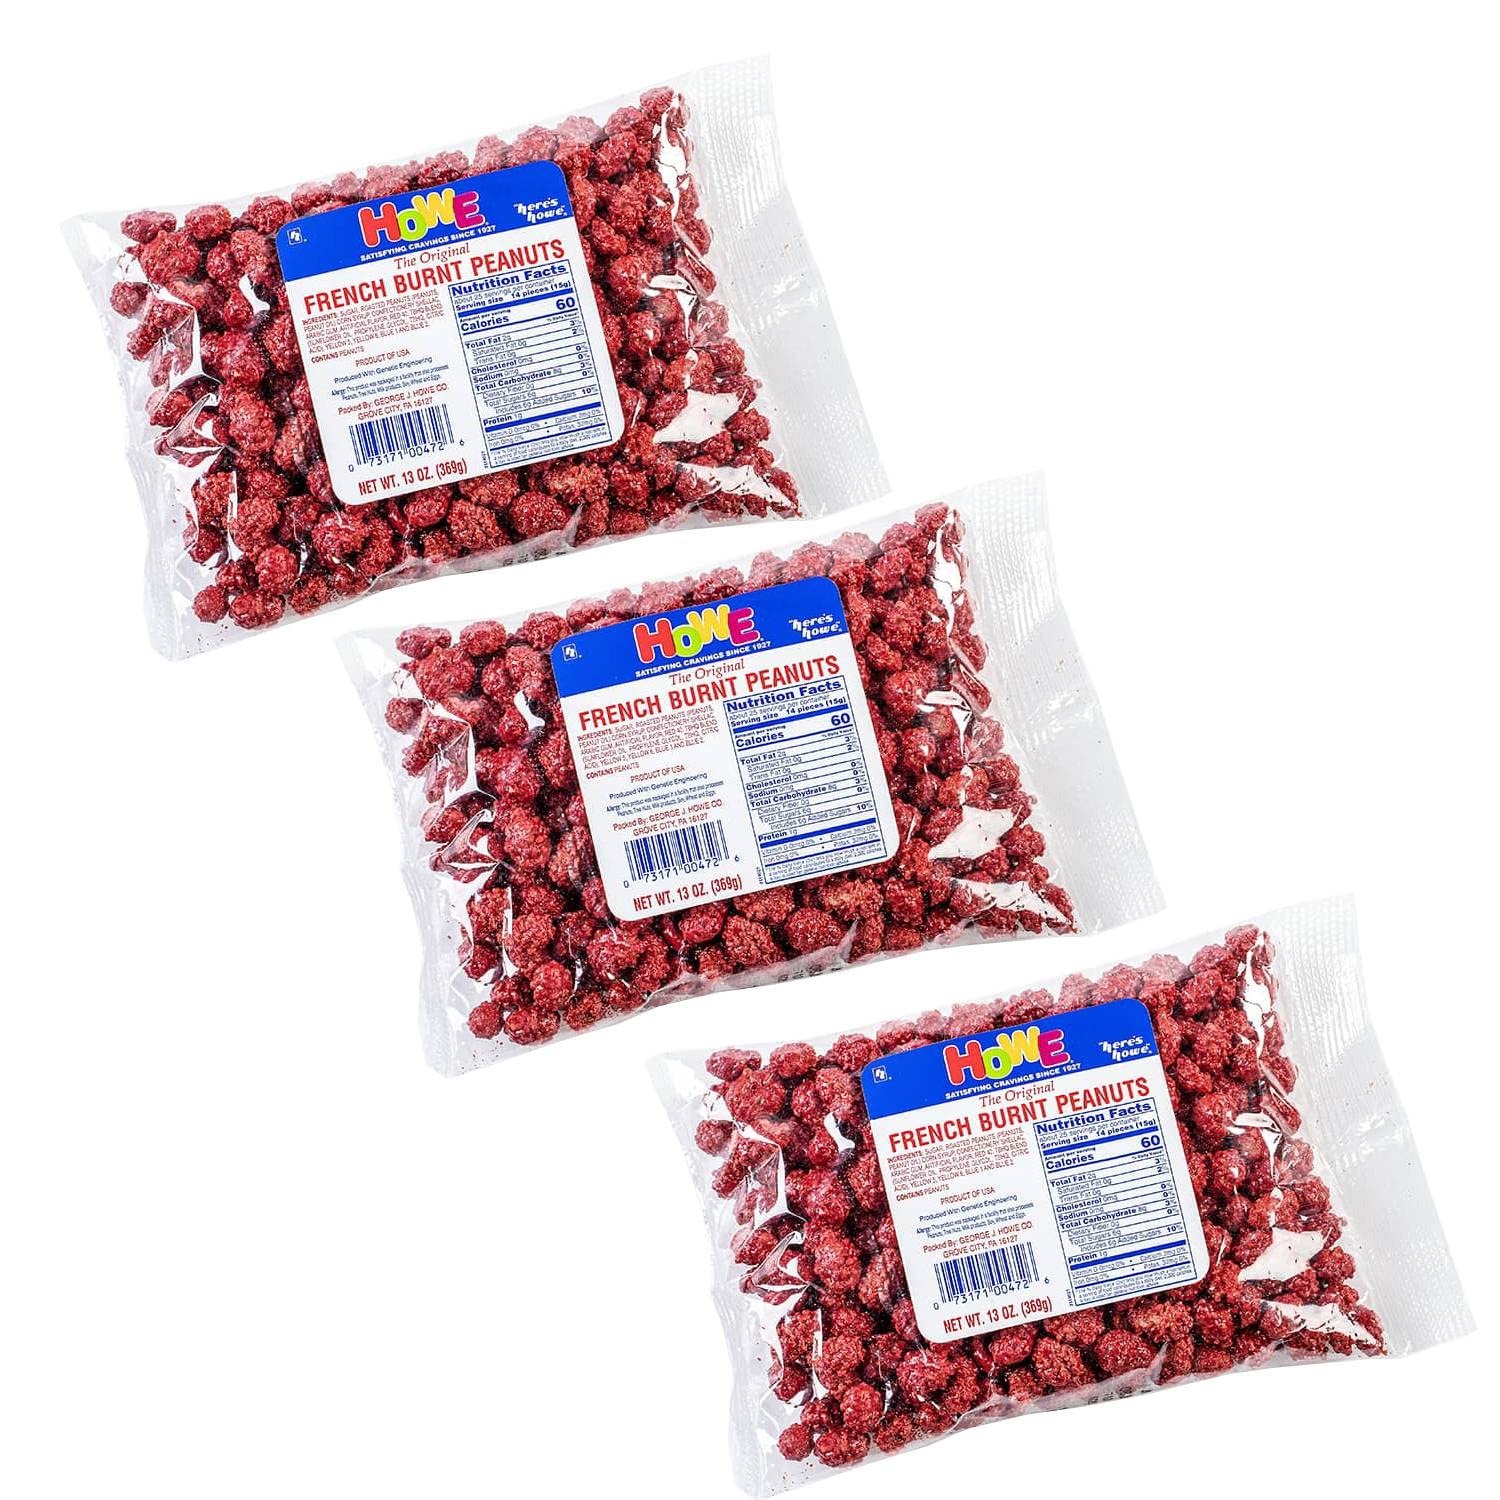
Item Name: Howe Original French Burnt Peanuts Crunchy Candy Coated 3 Bags
Bullet Point 1: Crunch on a classic candy-coated treat with the Original French Burnt Peanuts
Bullet Point 2: These prickly, candy-coated peanuts will bring you back to the sweet days of the old-time candy store
Bullet Point 3: A party snack your guests won't be able to resist!
Bullet Point 4: Includes three 13-oz bags, Each bag net wt 13 oz
Bullet Point 5: USA Made
Product Description: Crunchy Candy-Coated Peanuts, Just Like You Remember Crunch on a classic treat with the Original French Burnt Peanuts. These prickly, candy-coated peanuts will bring you back to the sweet days of the old-time candy store, and in our humble opinion, they're still just as good! Popular in Ohio Amish Country. Includes three 13-oz bags. Each bag net wt 13 oz. USA made. Ingredients: Sugar, roasted peanuts, (peanuts, peanut oil) corn syrup, confectionary shellac, Arabic gum, artificial flavor, red 40, TBHQ blend (sunflower oil, propylene glycol, TBHQ, citric acid), yellow 5, yellow 6, blue 1 and blue 2. CONTAINS PEANUTS. Note: This product was packaged in a facility that also processes peanuts, tree nuts, milk products, soy, wheat, and eggs.
Value: 39.0
Unit: Ounce

Price: 33.94